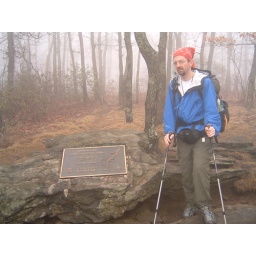
This is a nice one, with the famous register in a pizza-oven kind of drawer in the rock with the other Springer AT plaque.